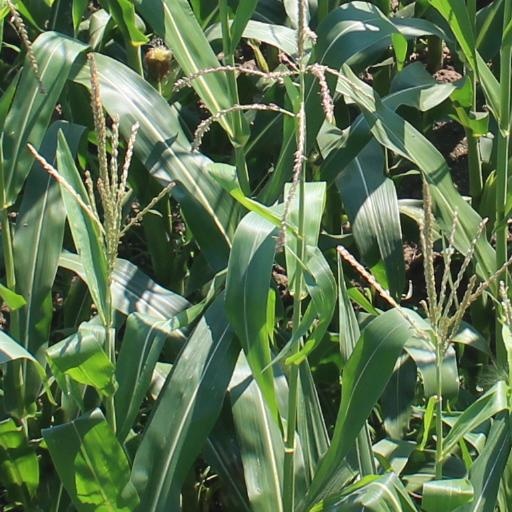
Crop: maize; corn